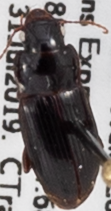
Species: Harpalus desertus
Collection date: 2019-07-31
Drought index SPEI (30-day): -0.952
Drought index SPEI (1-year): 0.63
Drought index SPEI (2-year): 0.47